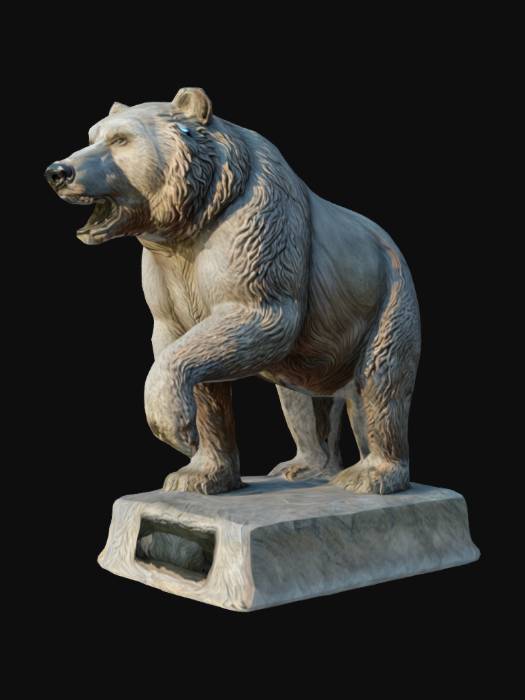
미적 점수 (1~10점): 4